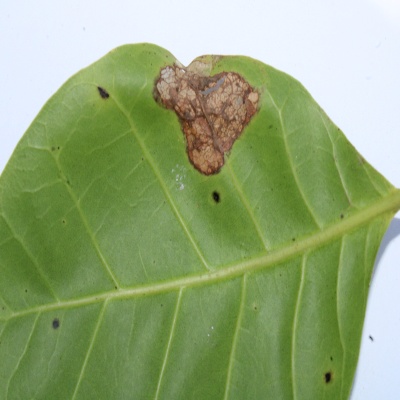
Crop: Cashew
Condition: leaf miner